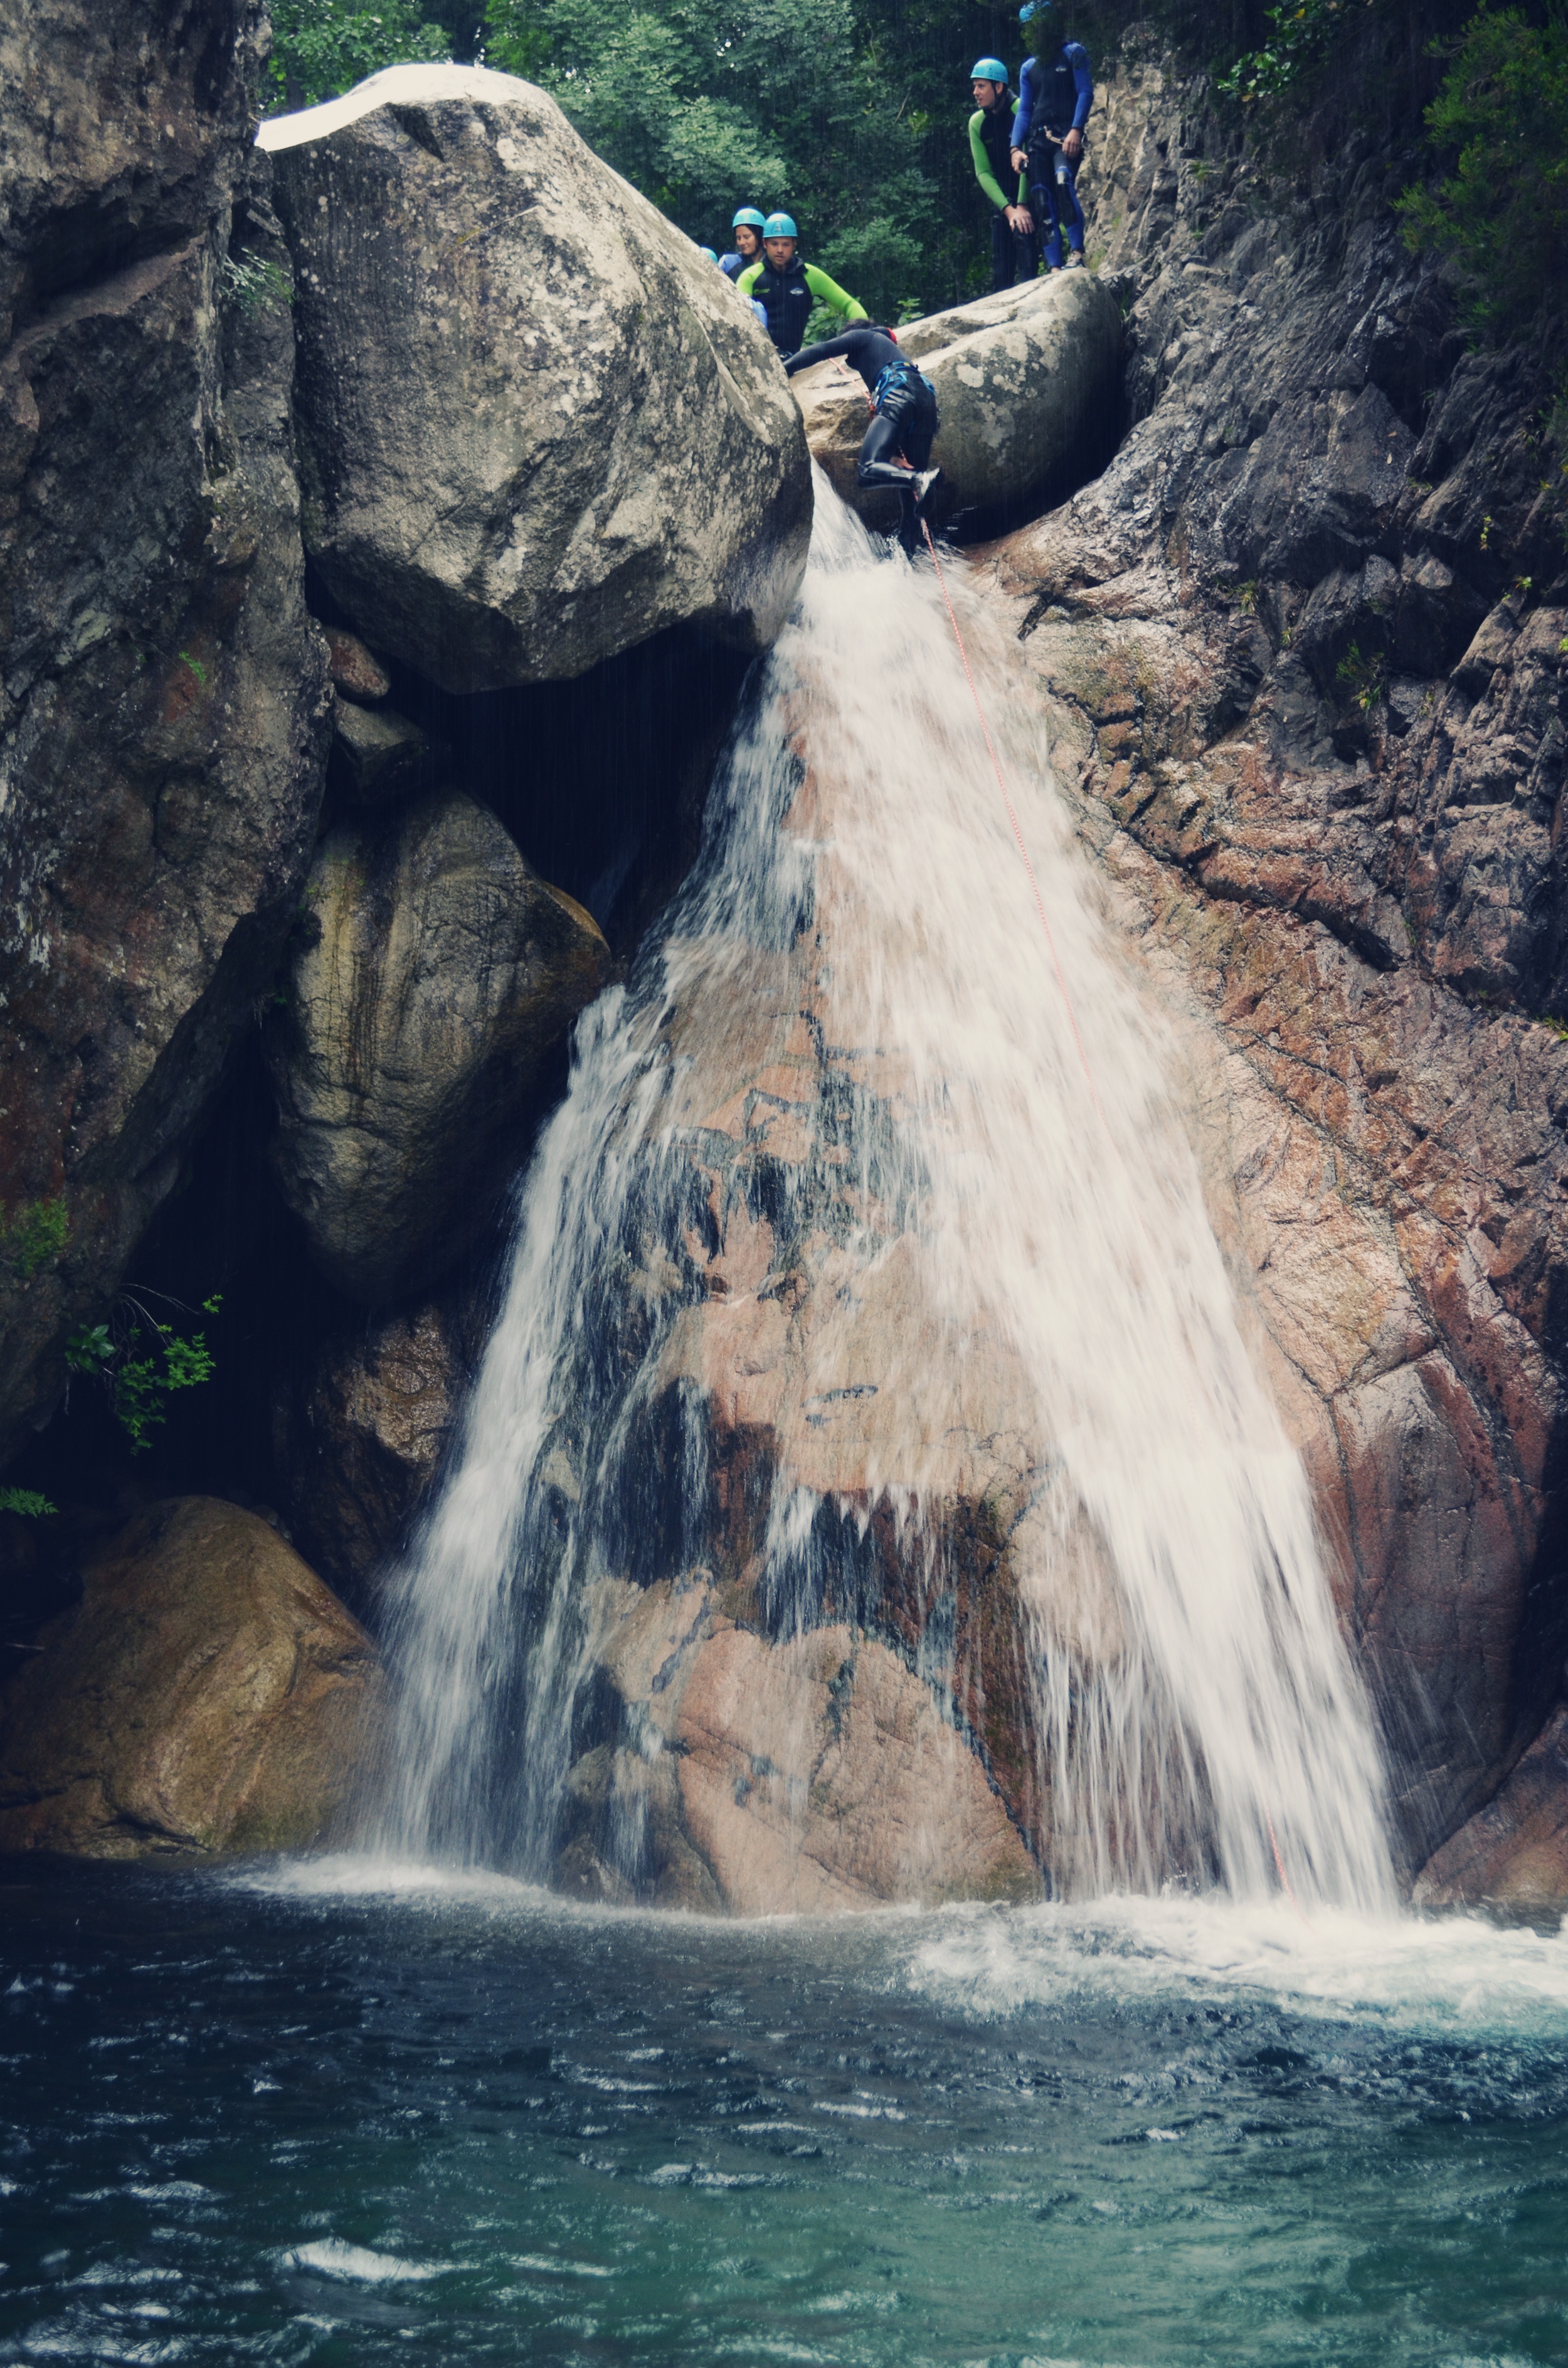
sea, water, rock, waterfall, wave, adventure, cliff, extreme sport, terrain, body of water, water feature